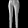
Label: Trouser